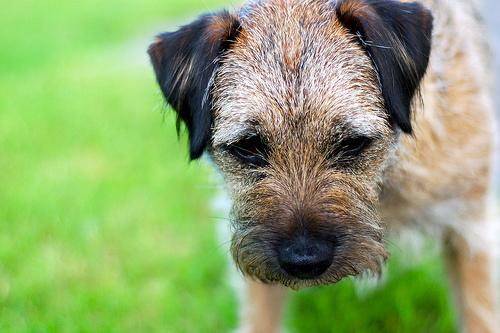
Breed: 206-n000007-Border_terrier